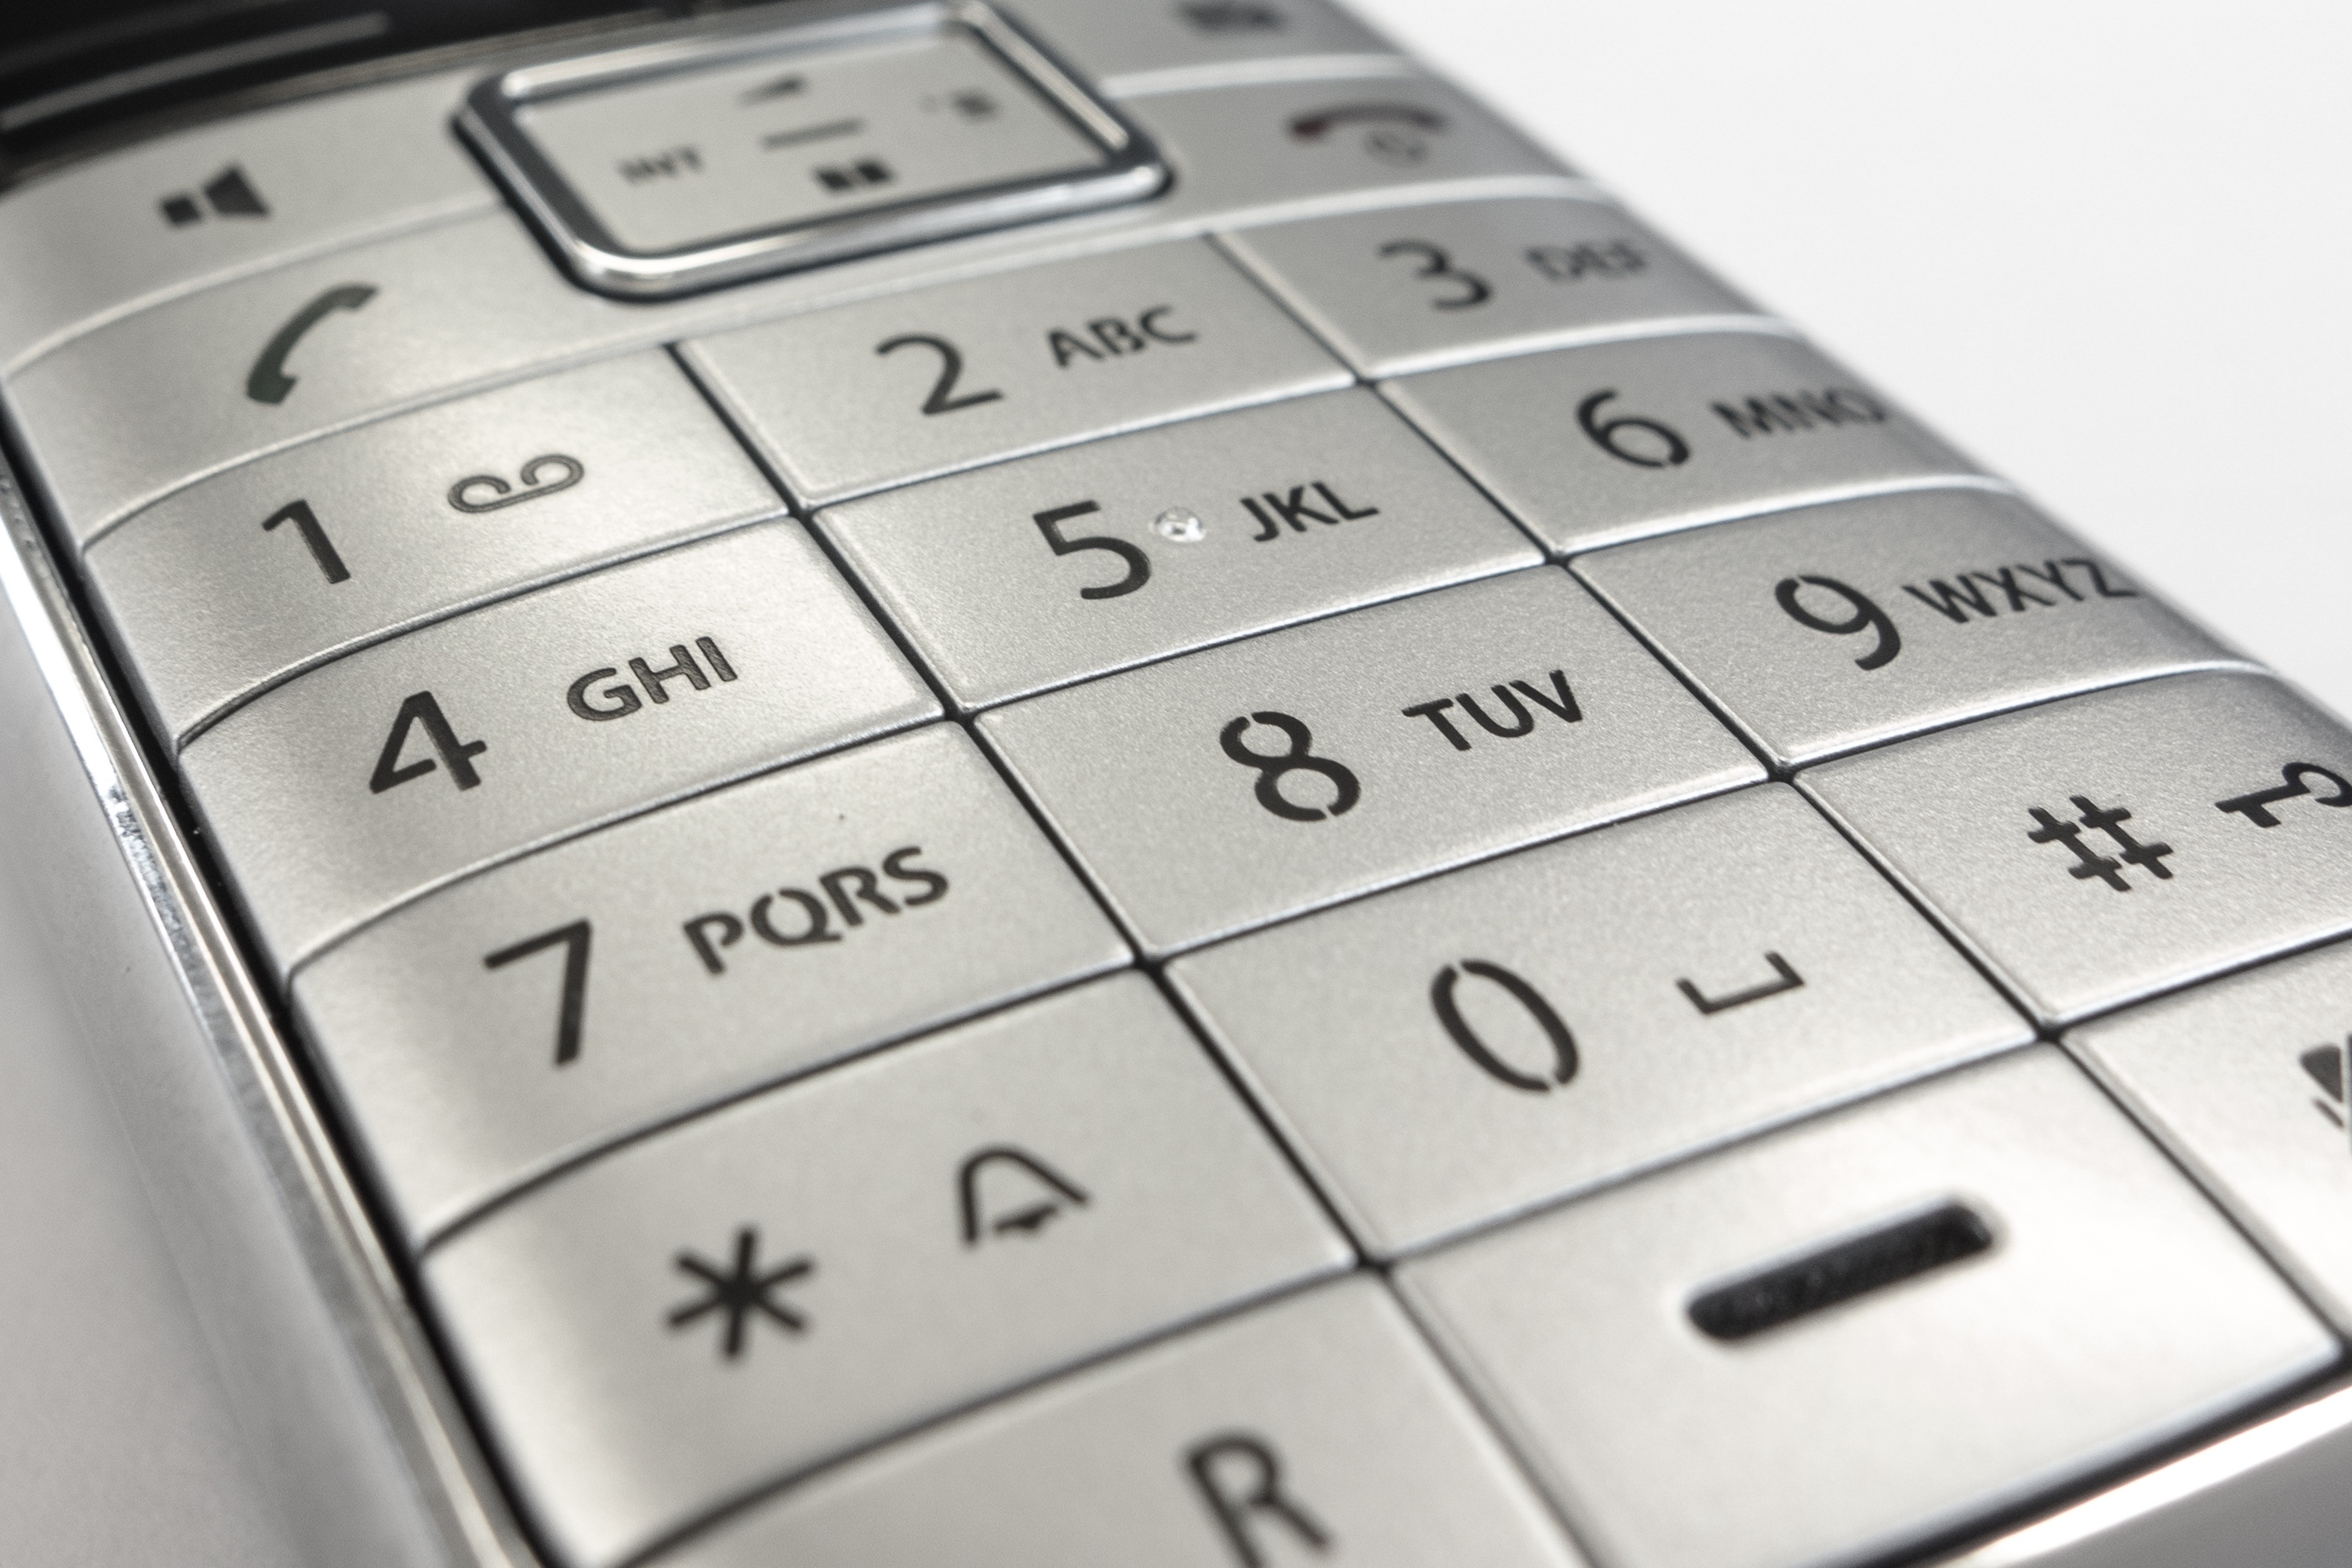
keyboard, technology, phone, gadget, mobile phone, close up, cash, font, call, multimedia, digits, computer keyboard, dect, numeric keypad, musical keyboard, redial